Camp: Notes on Fashion

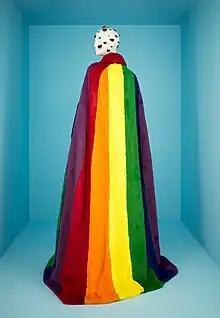
Rainbow cape by Christopher Bailey for Burberry

In Anna Wintour's "Go Ask Anna", her weekly video series answering questions from fashion fans, she explained that Andrew Bolton, chief curator of the Costume Institute, chooses the theme, sometimes up to five years in advance. She also shared that her only advice was that the title of the show needed to be clear so "everybody understands it immediately".